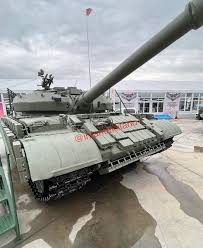
Label: T-62